Oles Buzina

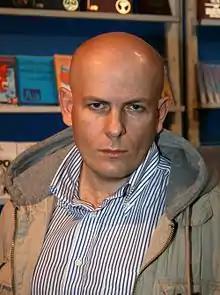
Buzina in 2008

Oles Oleksiiovych Buzina (13 July 1969 – 16 April 2015) was a Ukrainian journalist and writer known for his criticism of Ukrainian politics and for supporting closer ties between Ukraine, Belarus, and Russia.